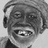
Emotion: happy